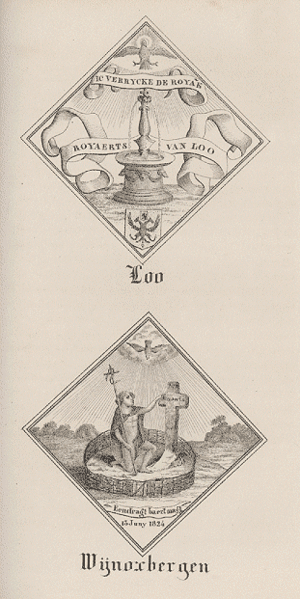
Les chambres de rhétorique étaient à l'origine des lieux de réunions, chambres ou camerae où se retrouvaient des professionnels d'un même métier ou des habitants d'un même quartier urbain au XVᵉ siècle pour échanger des informations et causer sous un patronage religieux. Comme ces « compagnies de quartier » prennent goût aux réunions ou veillées où se développent une certaine curiosité savante, littéraire, musicale et théâtrale et même un art de la représentation et de la formation des initiés vis-à-vis des novices entrants, elles se muent au-delà des groupes de parole ou d'expression, en associations d'affidés ou de membres adhérents promouvant une ou plusieurs disciplines à maîtriser, une ou plusieurs activités artistiques ou en véritables sociétés littéraires, artistiques, musicales et poétiques. L'essor ne concerne plus seulement les contrées urbanisées des Pays-Bas, comme Anvers, Audenarde, Bruges, Bruxelles, Gand, Lille, Liège, Tournai, Ypres... mais aussi les moindres villages des bons pays. La plupart des chambres de rhétorique s'affuble au XVIᵉ siècle de dénominations poétiques et de blasons de reconnaissance, en langue héraldique.
De Royaerts est une des chambres de rhétorique de la ville de Bergues.